Bismuth organometallic chemistry

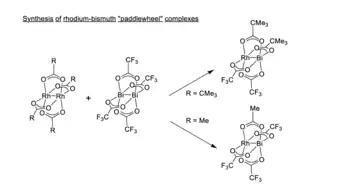
Synthesis of bismuth "paddlewheel" complexes

Inspired from the dirhodium tetraacetate bimetallic salt, synthetic chemists decided to explore the synthesis of paddlewheel mixed heteronuclear bismuth-rhodium salts. The synthesis involves treatment of the [Rh(OCR)] salt with the dibusmuth tetrafluoroacetate [Bi(OCCF)] equivalent. Depending on the nature and sterics of the R ligand, the resulting mixed salt has either two Bu R-substituents resulting in the cis mixed salt or a single Me R-substituent provenient from the dirhodium precursor (see scheme to the right). The mixed salts display increased air and moisture compared to the parental dimetallic salts and show Lewis acidity at the rhodium center.